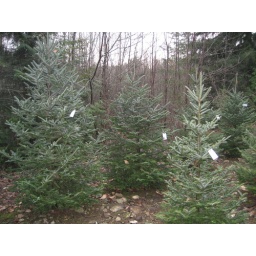
Christmas trees still in the ground